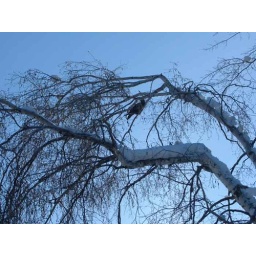
One of the neighborhood ravens sits in this paper birch tree at -31F; February 22nd.